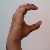
The image shows a hand gesture representing the letter 'C' in Indian Sign Language.